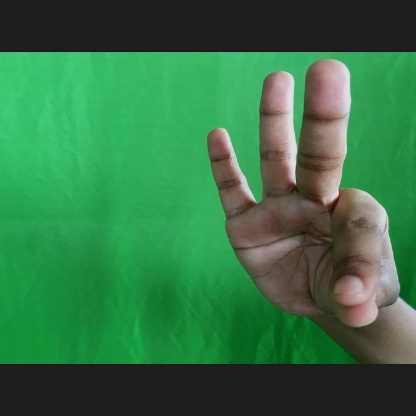
Mudra: Hamsasyam